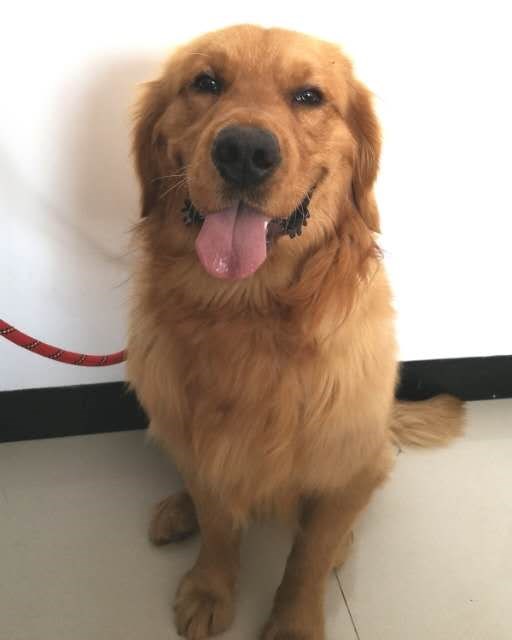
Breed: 5355-n000126-golden_retriever